2018 ARCA Racing Series

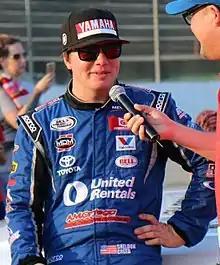
Sheldon Creed, the 2018 ARCA champion.

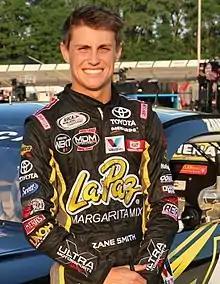
Zane Smith finished second behind Creed in the championship.

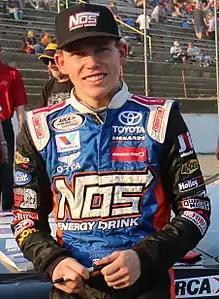
Riley Herbst finished third in the championship.

The 2018 ARCA Racing Series presented by Menards was the 66th season of the ARCA Racing Series. The season began on February 10 with the Lucas Oil 200 driven by General Tire at Daytona International Speedway and ended on October 19 with the Kansas ARCA 150. Races were broadcast on FS1, FS2 and MAVTV. Sheldon Creed won the championship, ahead of his MDM Motorsports teammate Zane Smith.